John Lewis (antiquarian)

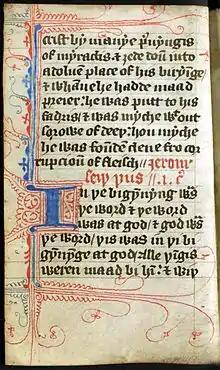
"Gospel of St. John", Wyclif translation from the 14th century, a copy owned by Lewis.

Lewis is mainly known as a biographer of John Wyclif, William Caxton, Reginald Pecock, and Bishop John Fisher, leaving heavy works of research written with a Protestant slant: